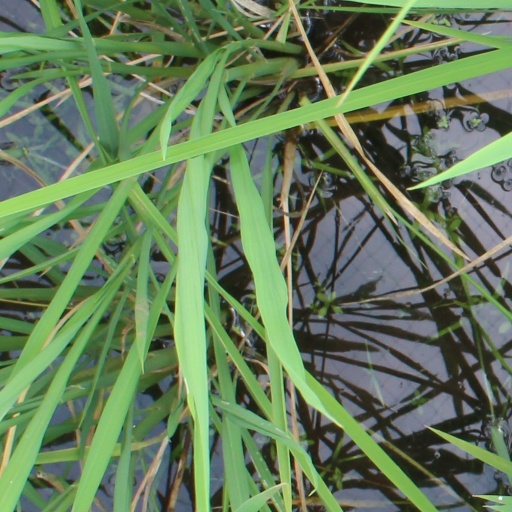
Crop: rice